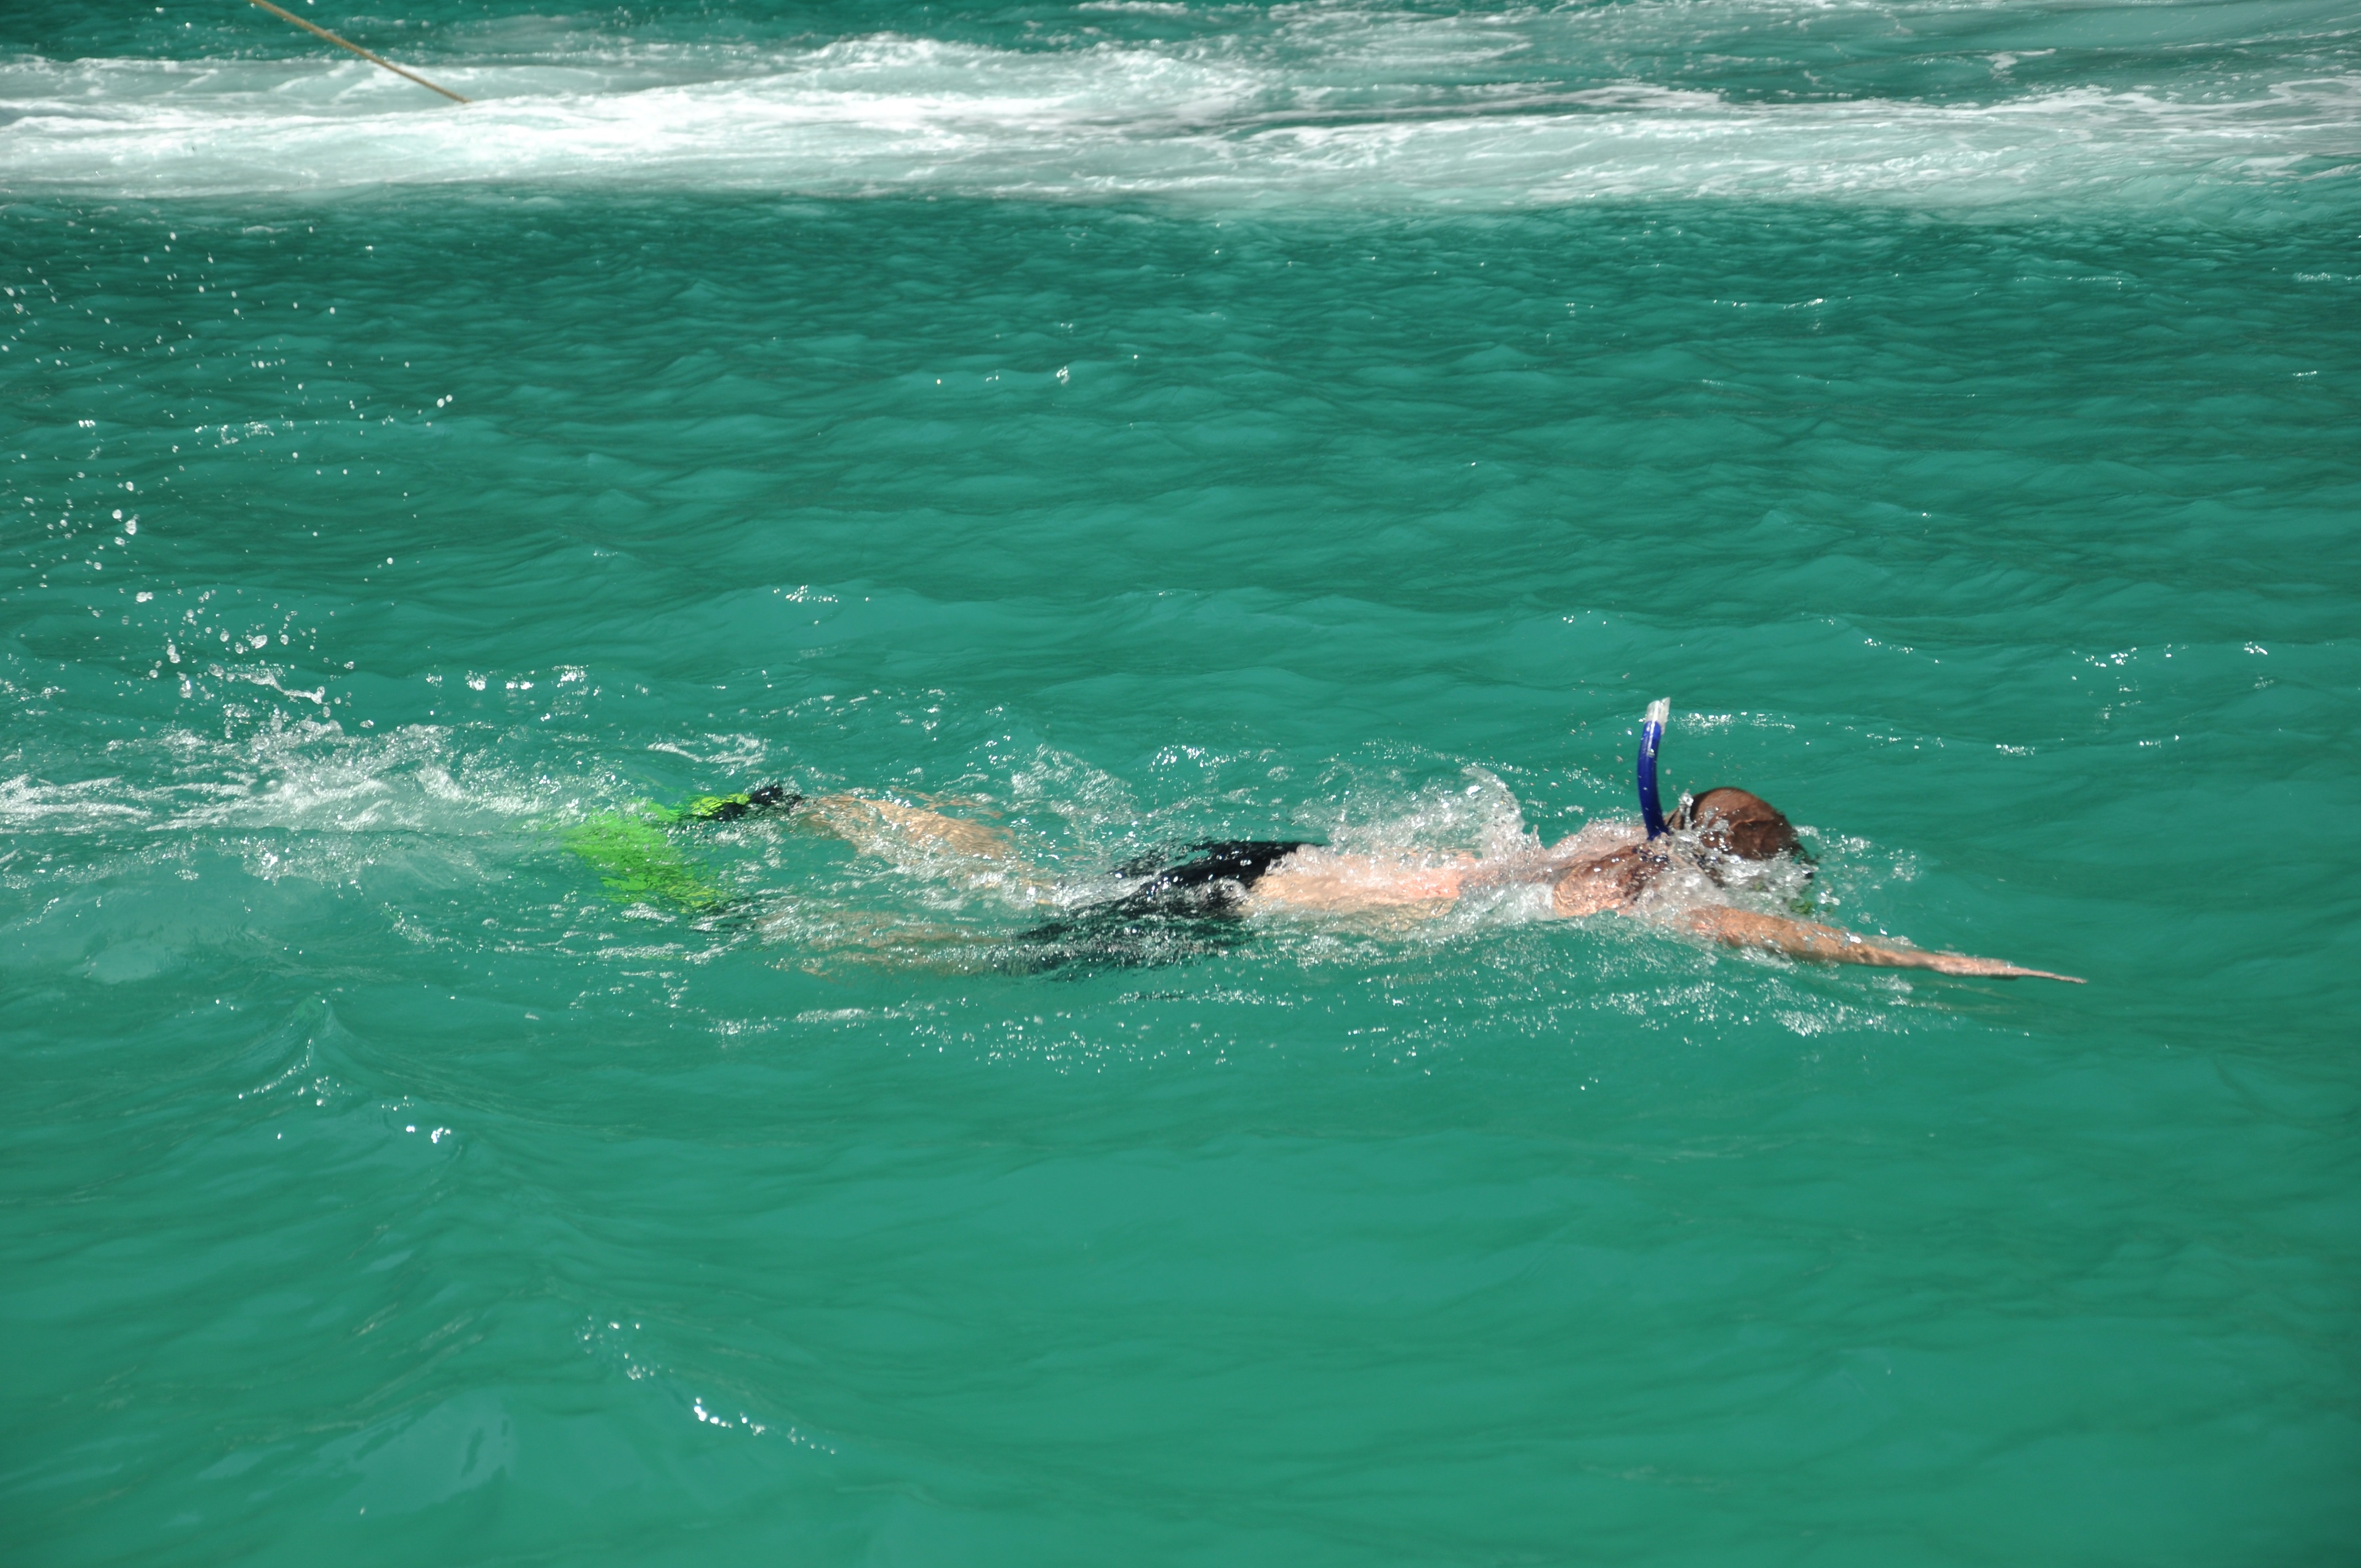
sea, water, ocean, wave, recreation, diving, underwater, fish, tourism, swimming, activity, swimmer, fun, sports, dolphin, water sport, outdoor recreation, wind wave, marine biology